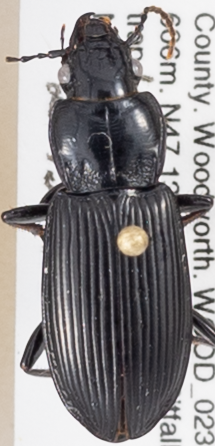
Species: Pterostichus melanarius melanarius
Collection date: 2015-09-16
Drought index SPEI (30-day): -0.988
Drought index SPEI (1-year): -0.32
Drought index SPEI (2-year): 0.54